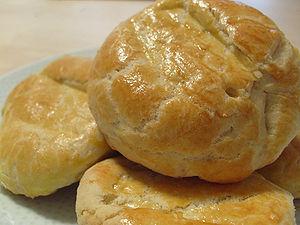
Un pogača en serbo-croate, pogace eu roumain, pogácsa en hongrois, pagáče en slovaque, pogacha en grec, pugátsa en macédonien, погача en bugage, poğaça en turc et pogaçe en albanais, est un type de pain cuit au feu ou au four, similaire au focaccia avec qui il partage l'origine étymologique. On trouve cette spécialité dans les Balkans, dans les Carpates et en Turquie.